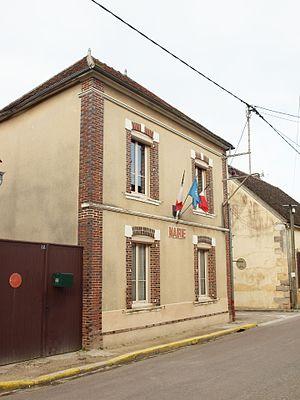
Épineau-les-Voves (Yonne, France)
Épineau-les-Voves est une commune française située dans le département de l'Yonne en région Bourgogne-Franche-Comté.